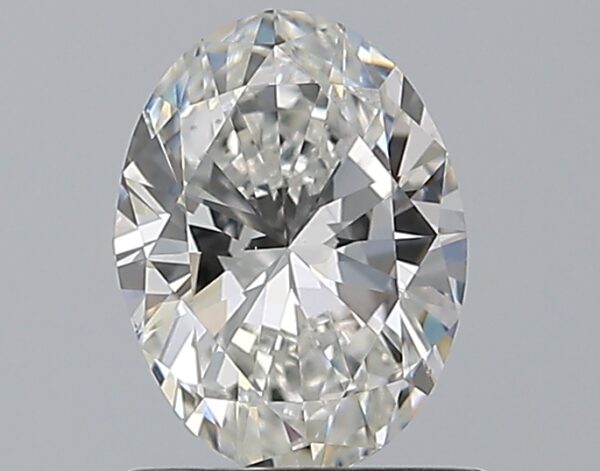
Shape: oval
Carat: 1
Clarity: VS1
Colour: G
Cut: EX
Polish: EX
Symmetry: VG
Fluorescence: N
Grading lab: GIA
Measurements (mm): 7.66 x 5.71 x 3.58